I'd Rather Be Right

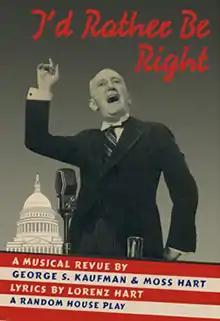
First edition 1937

I'd Rather Be Right is a 1937 musical with a book by Moss Hart and George S. Kaufman, lyrics by Lorenz Hart, and music by Richard Rodgers. The story is a Depression-era political satire set in New York City about Washington politics and political figures such as President Franklin D. Roosevelt. The plot centers on Peggy Jones (Joy Hodges) and her boyfriend Phil (Austin Marshall), who needs a raise in order for them to get married. The President steps in and solves their dilemma.